Human rights in Venezuela

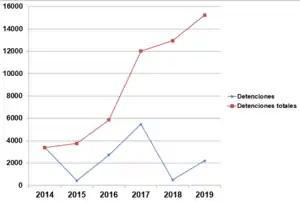
Arbitrary detentions in Venezuela between 2014 and 2019 according to Foro Penal. Arrests by year in blue and total arrests in red.

Venezuela is a country where the political prisoners has escalated significantly. The NGO Foro Penal says there were more than 900 political prisoners in Venezuela as of March 2019, and human rights groups have said that 2,000 Chávez opponents have been under investigation. Venezuela's political opposition complains that the justice system is controlled by the government and is used as a political instrument against Chavez's opponents. The opposition cites corruption charges filed against a variety of opposition figures, including opposition leader Manuel Rosales, former Defense Minister Raúl Baduel, and former Governors Eduardo Manuitt and Didalco Bolívar.